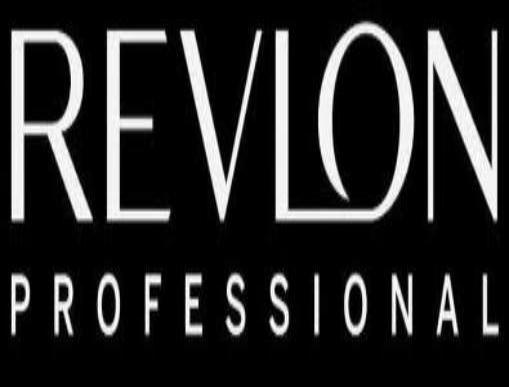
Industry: Necessities